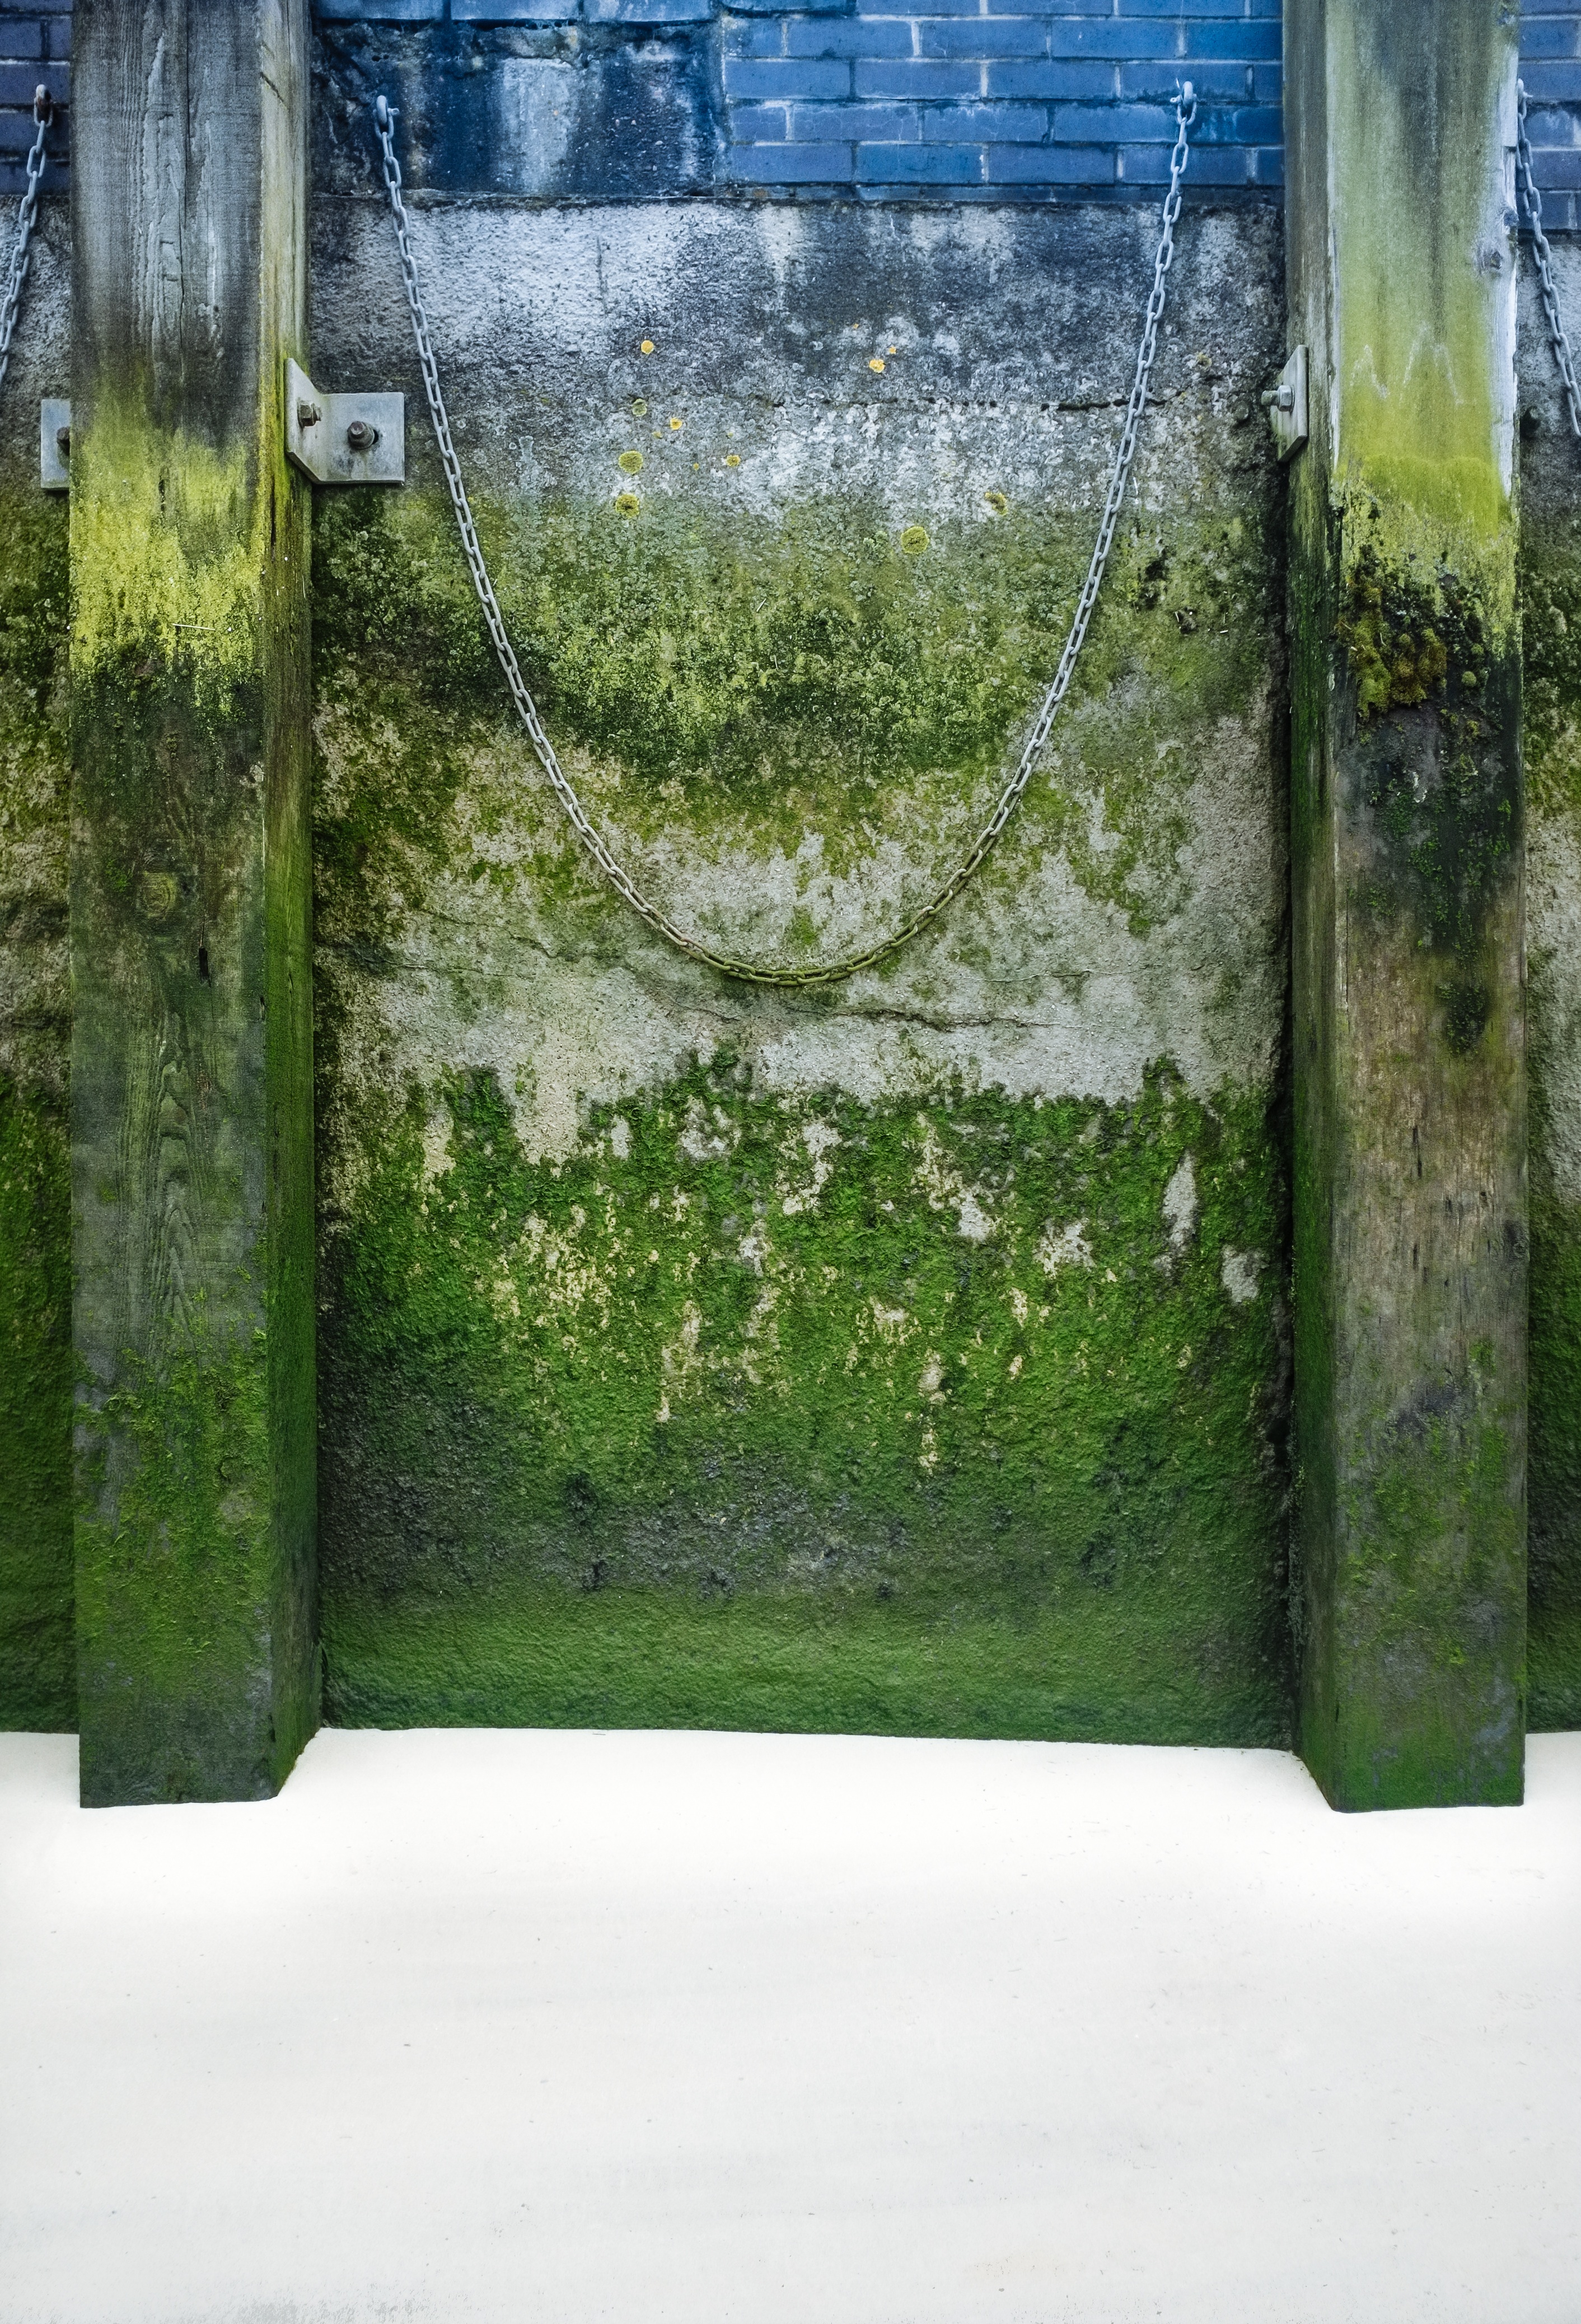
tree, water, grass, leaf, flower, window, glass, green, reflection, botany, garden, art